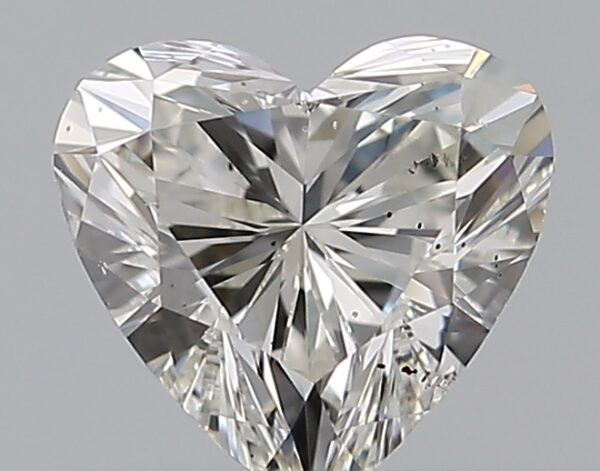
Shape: heart
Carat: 0.5
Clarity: SI1
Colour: I
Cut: VG
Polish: EX
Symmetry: VG
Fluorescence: F
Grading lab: GIA
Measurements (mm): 5.02 x 5.34 x 3.23